Girlschool

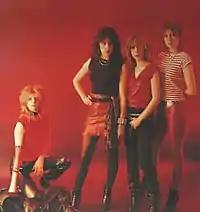
Girlschool upgraded their look in 1983 to appeal to the US market

Girlschool embarked in a long US tour to promote the album, sometimes as support to Quiet Riot and Blue Öyster Cult, but more often as headliner in small venues after uncomfortable travels. Johnson, unable to tolerate the unhealthy life on the road, quit the band before completing the US tour, hurting the promotion of the album in America. She went to live in Los Angeles with Vicki Blue, former bassist of The Runaways. With the departure of Kelly Johnson, who was often considered the visual and musical focal point of the band, the almost bankrupt Bronze Records failed to extend the band's recording contract for a follow-up album.